Unicorn

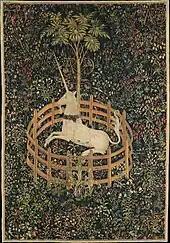
"The Unicorn in Captivity", one of "The Hunt of the Unicorn" tapestries, –1505, The Cloisters

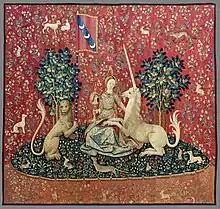
"Sight", from the tapestry set, (Musée de Cluny, Paris)

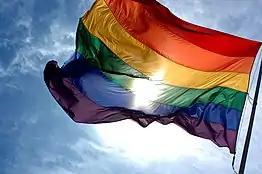
A rainbow flag flying.

Medieval knowledge of unicorns stemmed from biblical and ancient sources, and unicorns were variously represented as a kind of wild ass, goat, or horse.